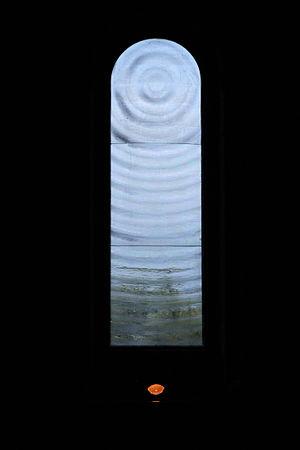
La cathédrale Saint-Pierre-et-Saint-Paul de Maguelone est une cathédrale des XIIᵉ et XIIIᵉ siècles située sur la commune de Villeneuve-lès-Maguelone, dans le département français de l'Hérault et la région Occitanie.